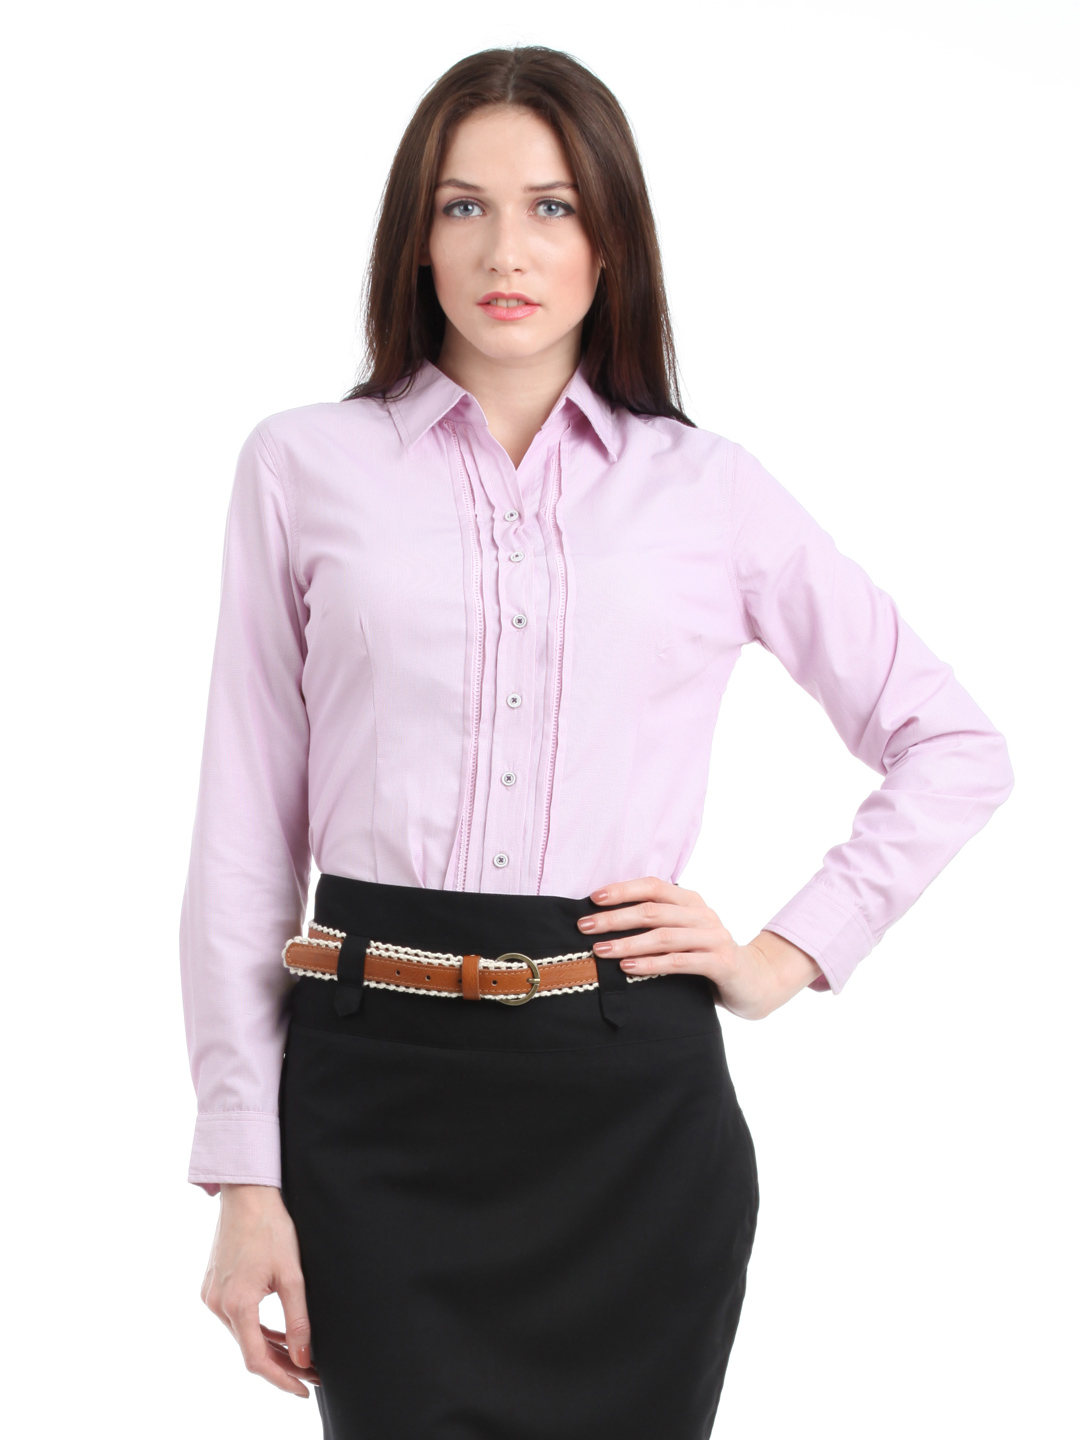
Scullers For Her Women Pink Shirt
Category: Apparel / Topwear / Shirts
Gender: Women
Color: Pink
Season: Summer 2012
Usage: Formal